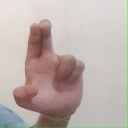
अक्षर: आ